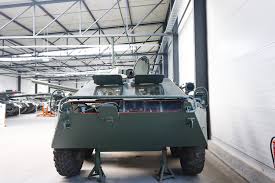
Label: BTR-70